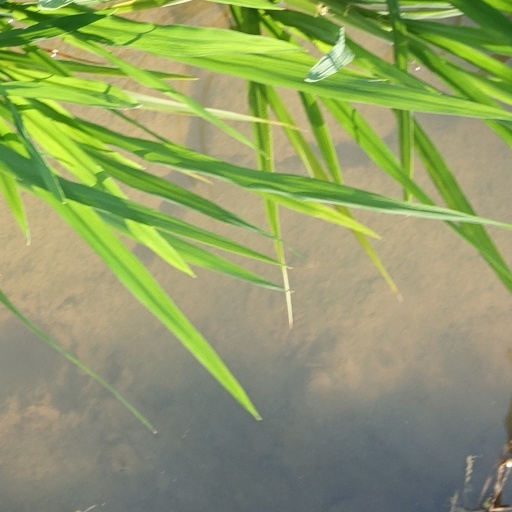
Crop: rice